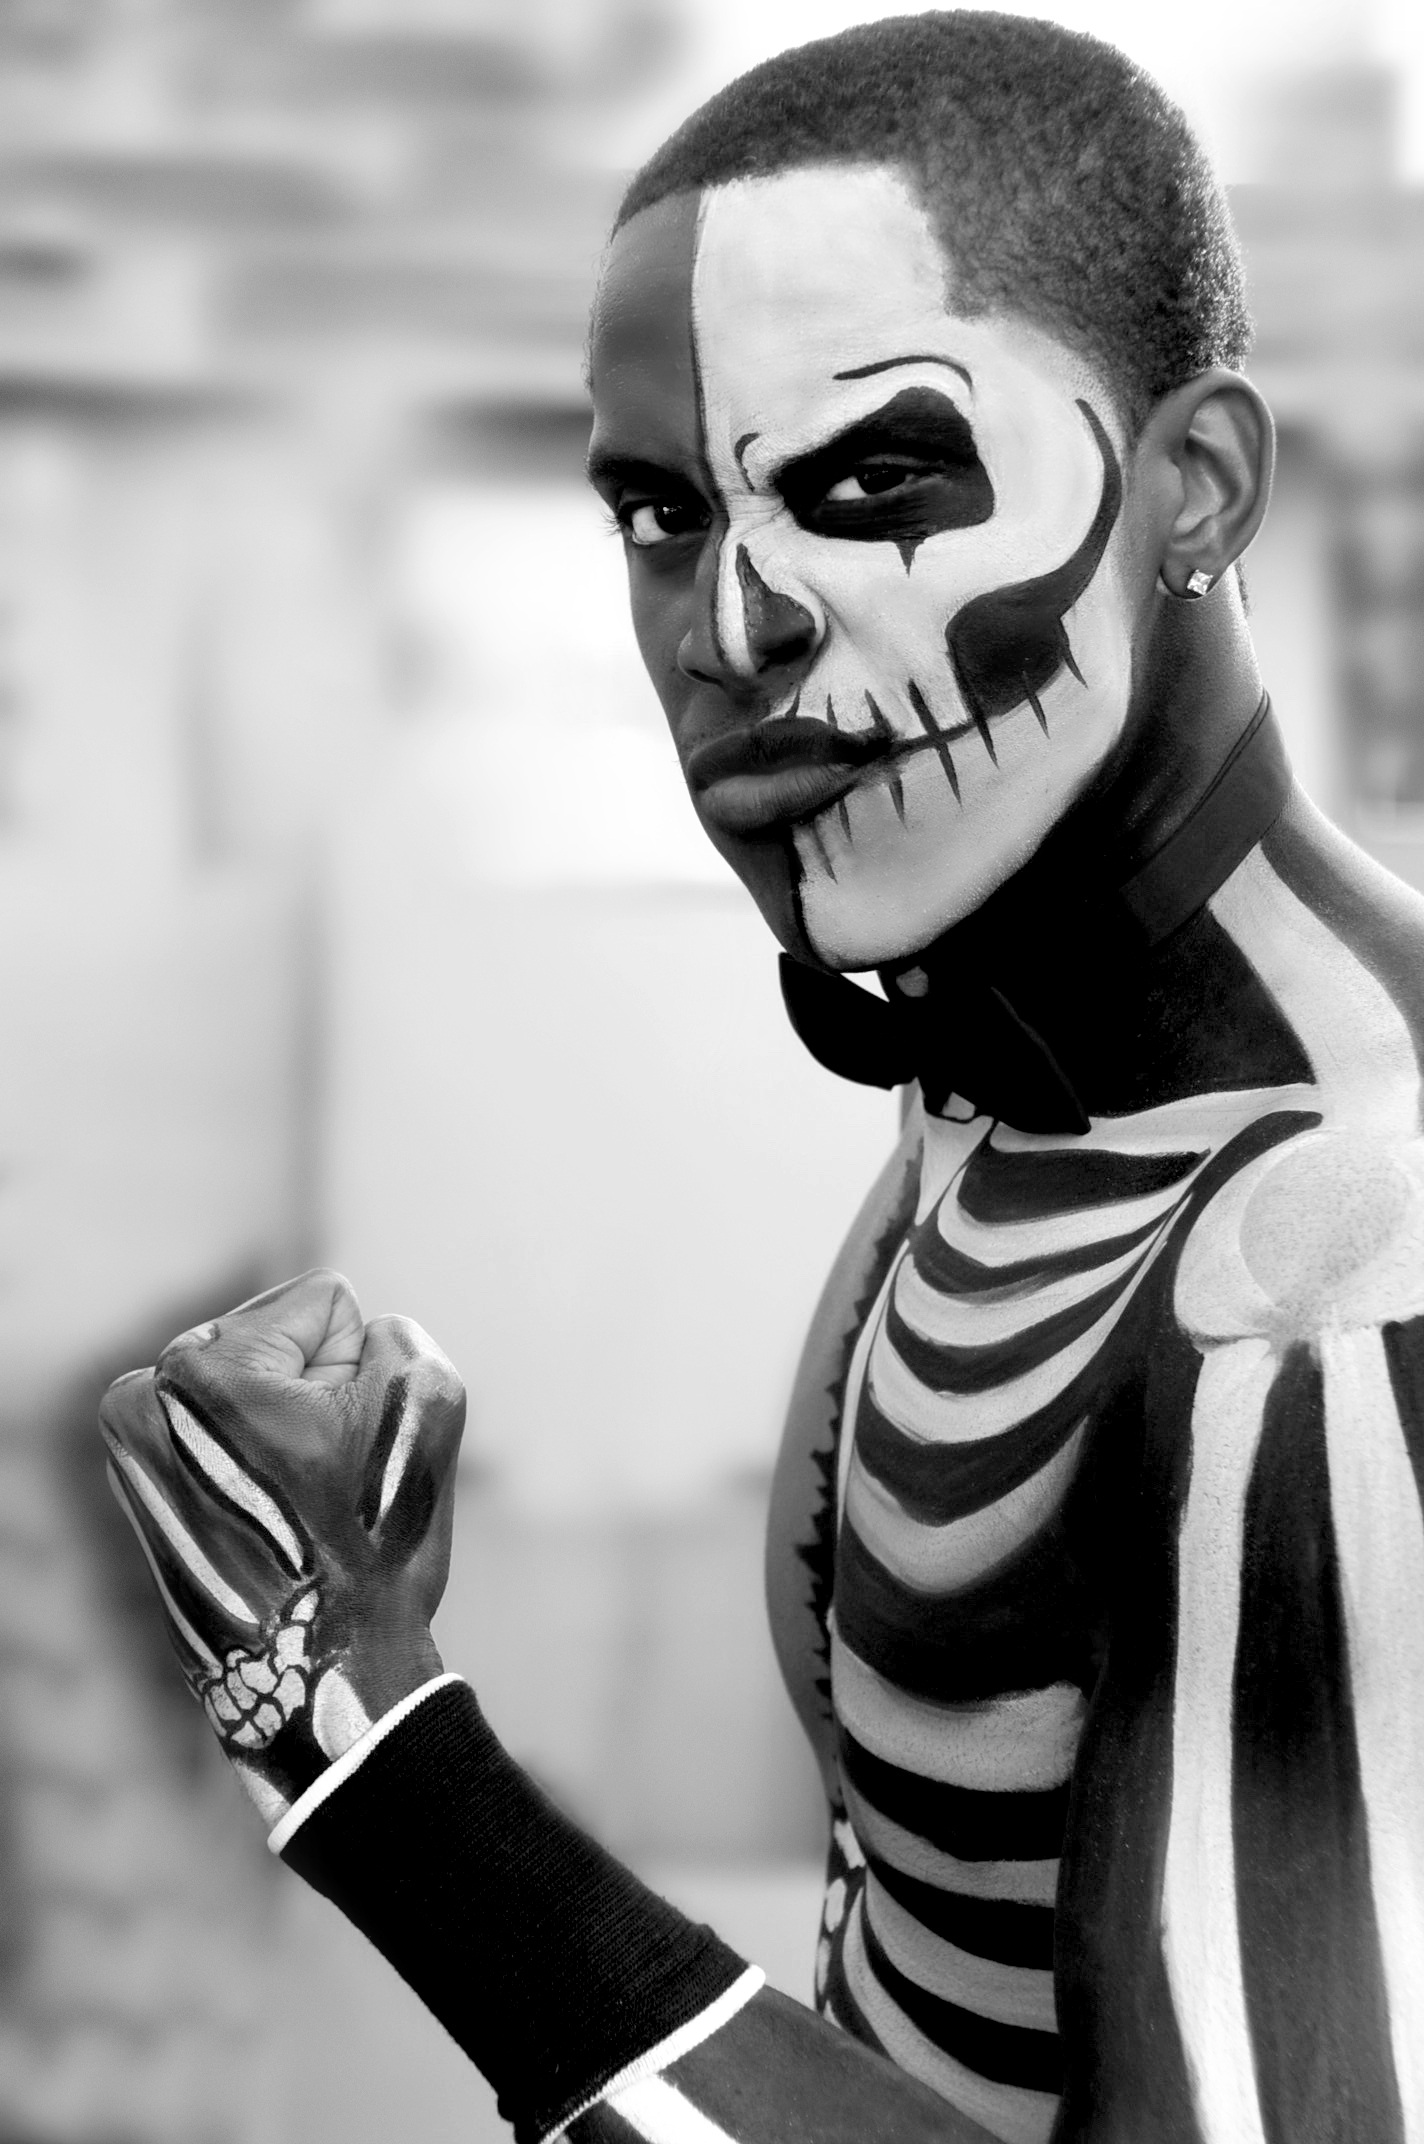
black and white, white, photography, halloween, black, monochrome, scary, cool, glasses, photograph, skeleton, face painting, body art, monochrome photography, male model